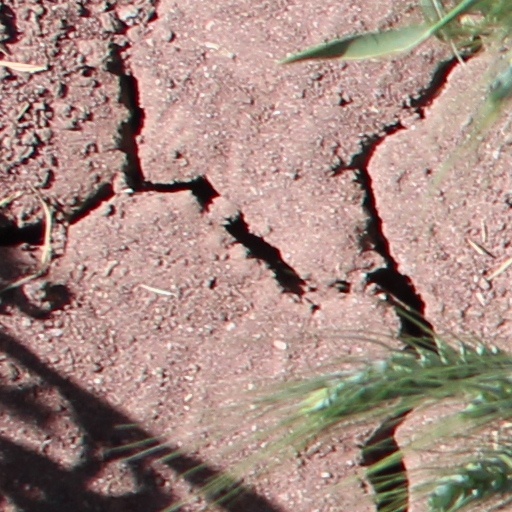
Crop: wheat